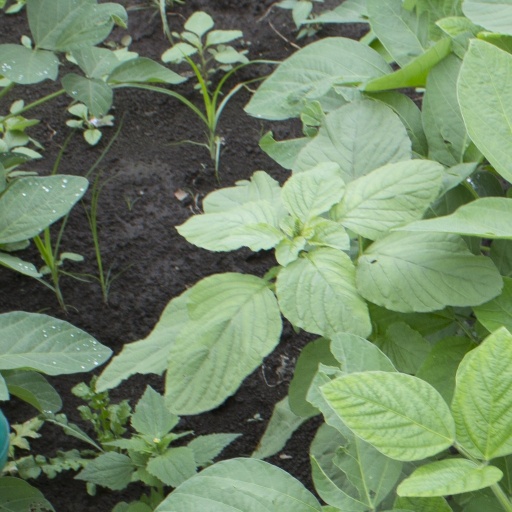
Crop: soybean